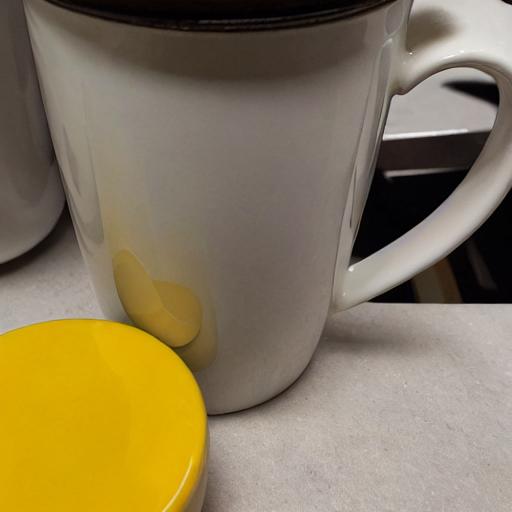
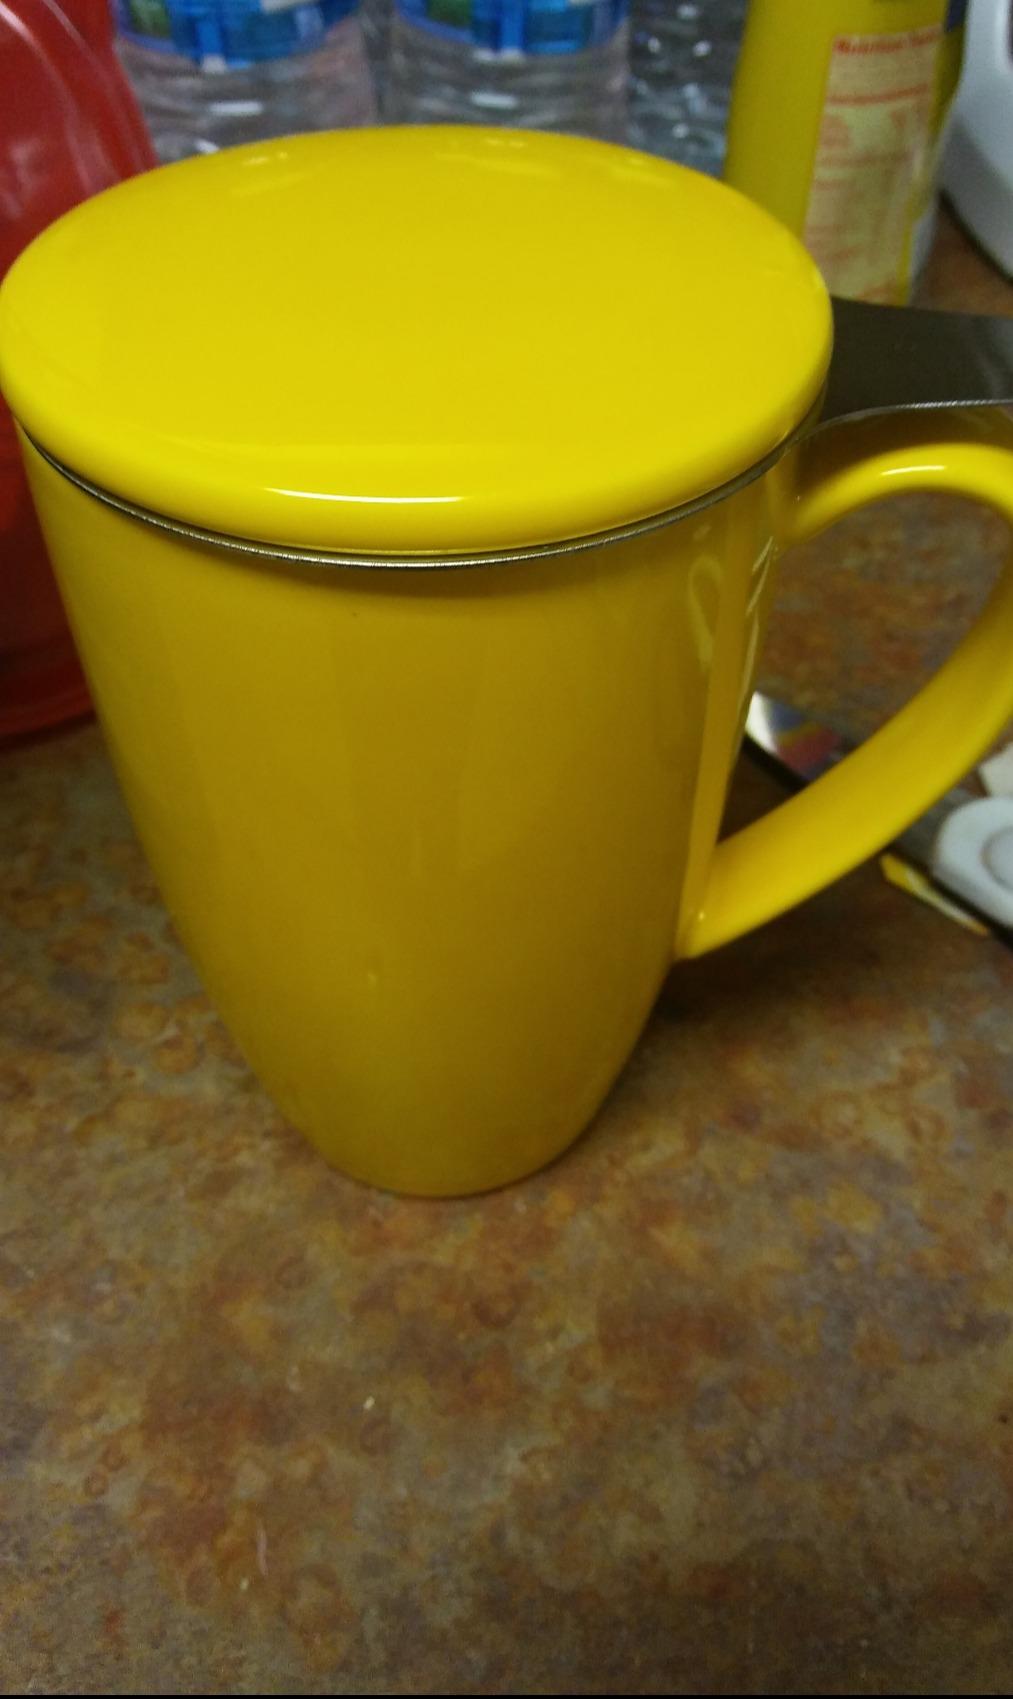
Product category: items_mug
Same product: no